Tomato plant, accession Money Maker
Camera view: tilt-top (135 deg); turntable rotation: 150 degrees
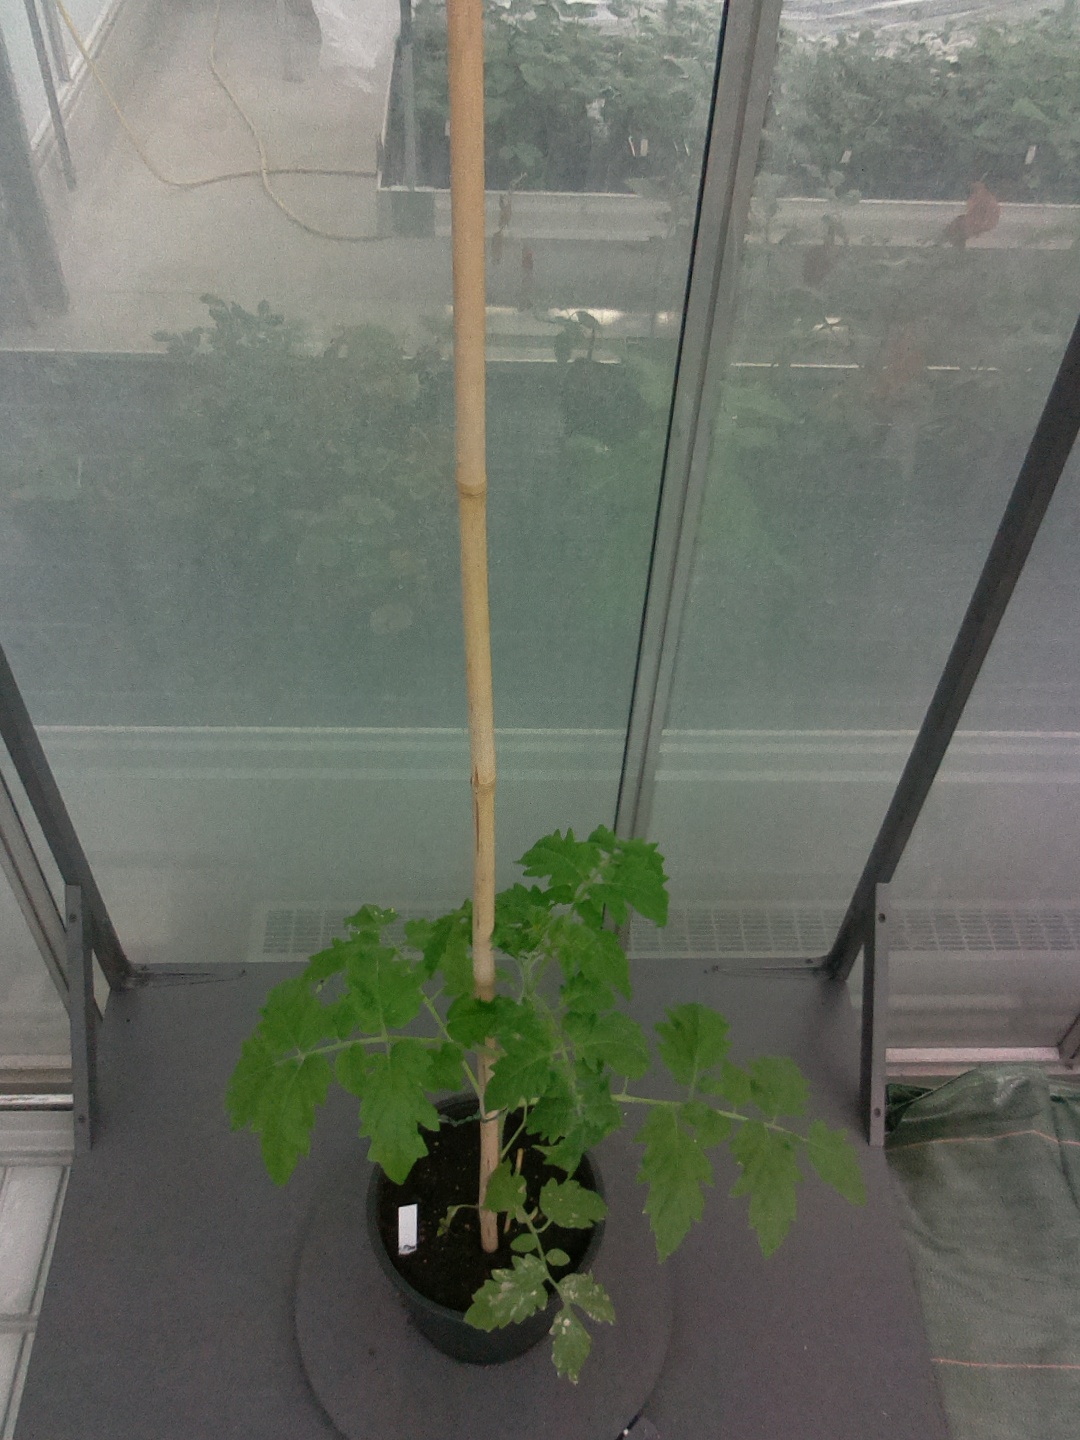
BBCH growth stage 14: 8 of true leaves visible